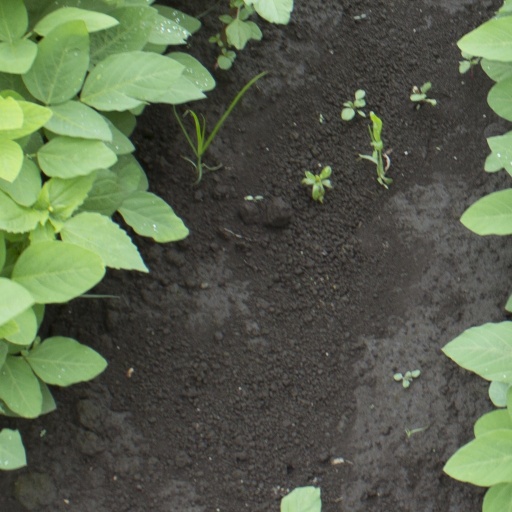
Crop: soybean